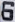
Number: 6